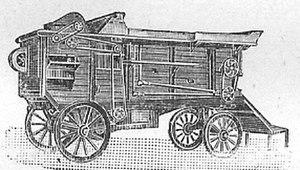
Brain-sur-Longuenée est une ancienne commune française située dans le département de Maine-et-Loire, en région Pays de la Loire.